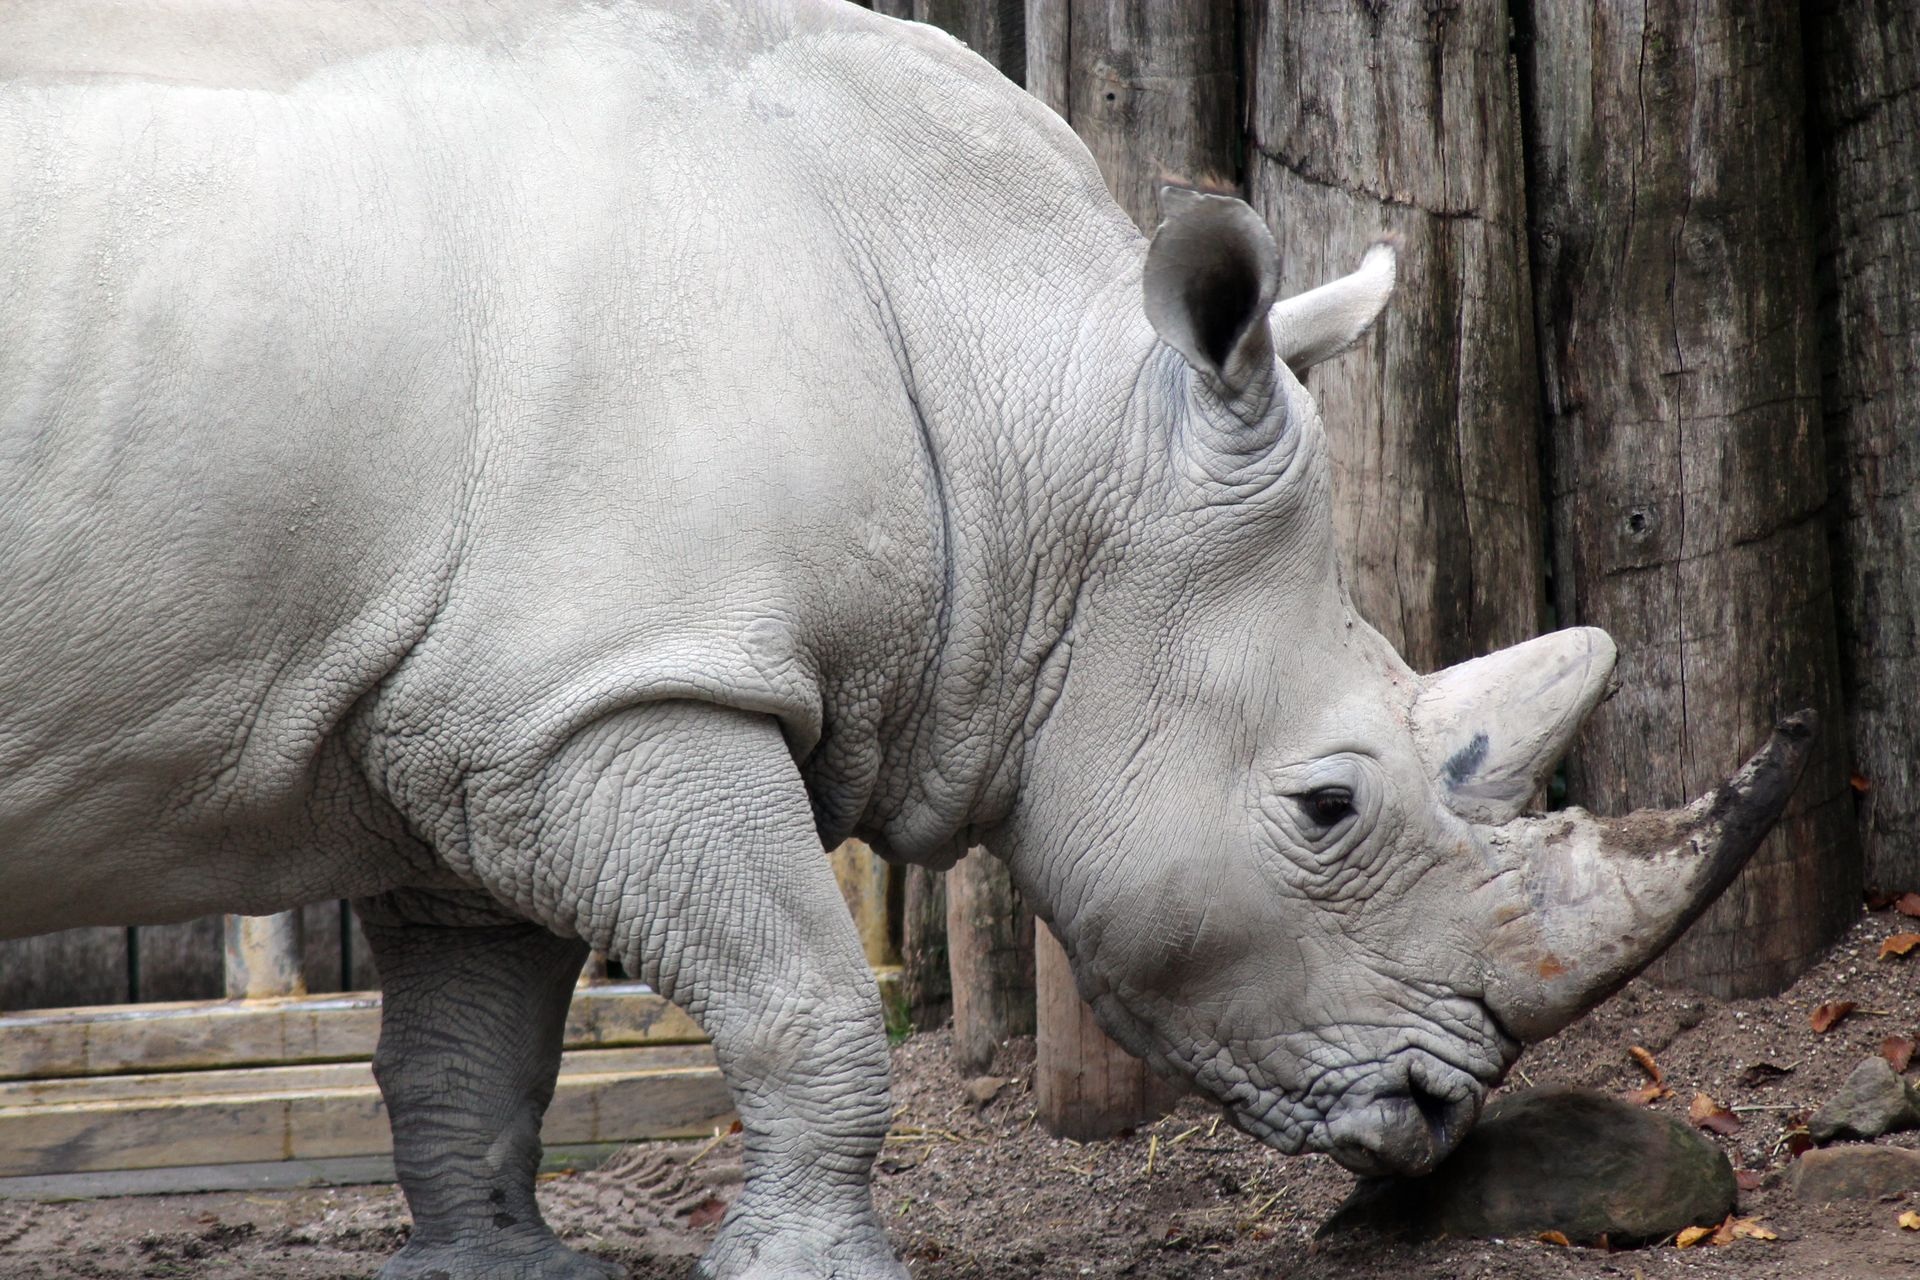
nature, wilderness, animal, wildlife, zoo, mammal, fauna, rhino, wild animal, rhinoceros, safari, south africa, pachyderm, big game, black rhino, big five